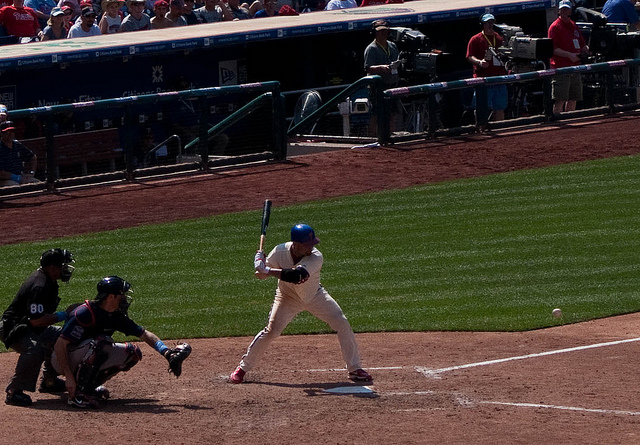
cầu thủ bóng chày đang cầm gậy thi đấu trước đông đảo khán giả